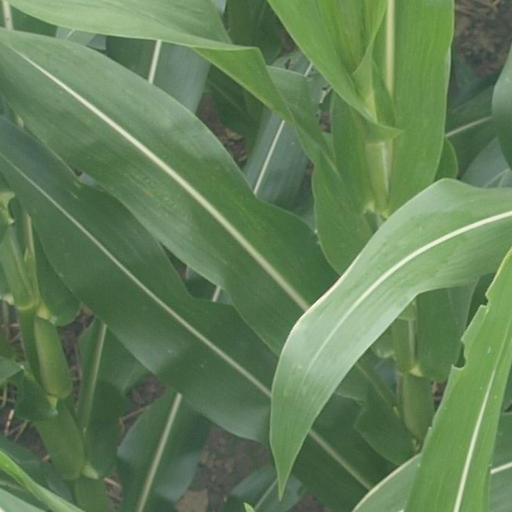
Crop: maize; corn